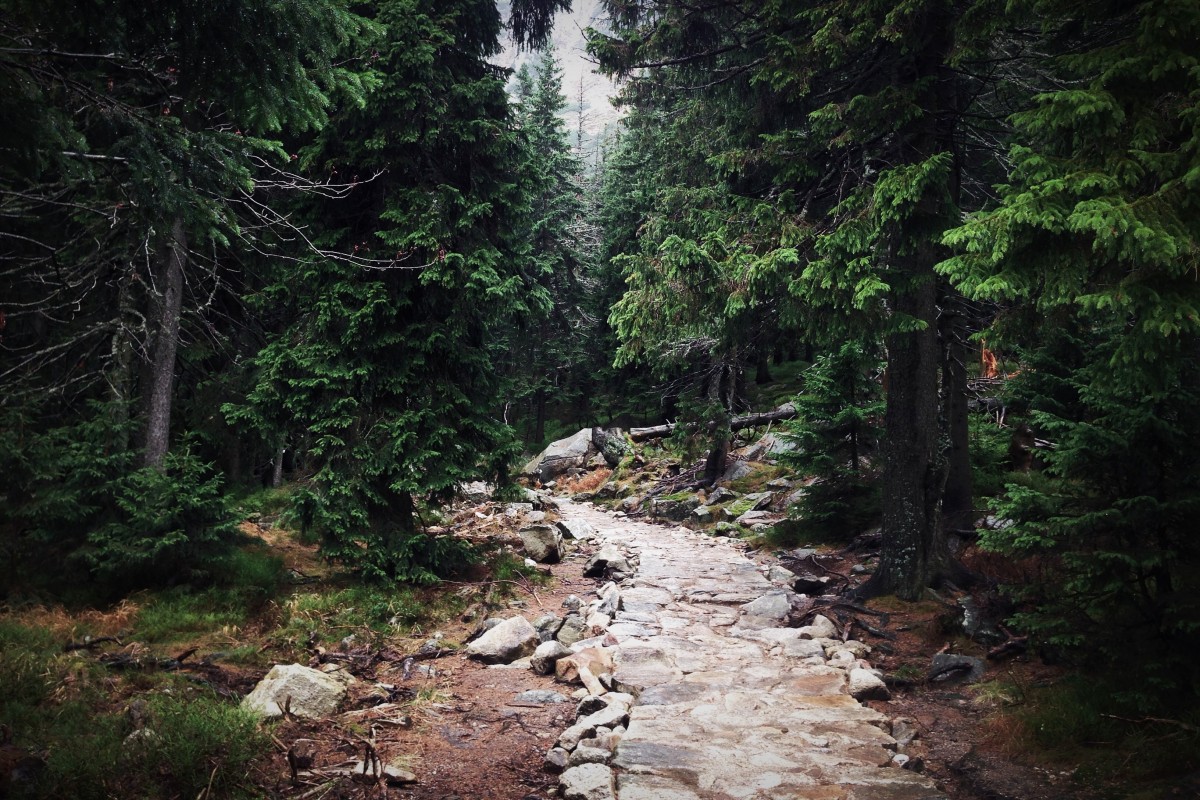
Tags: nature, path, waterfall, wilderness, trail, river, valley, stream, jungle, rainforest, ravine, woodland, habitat, water feature, old growth forest, natural environment